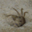
Label: cra